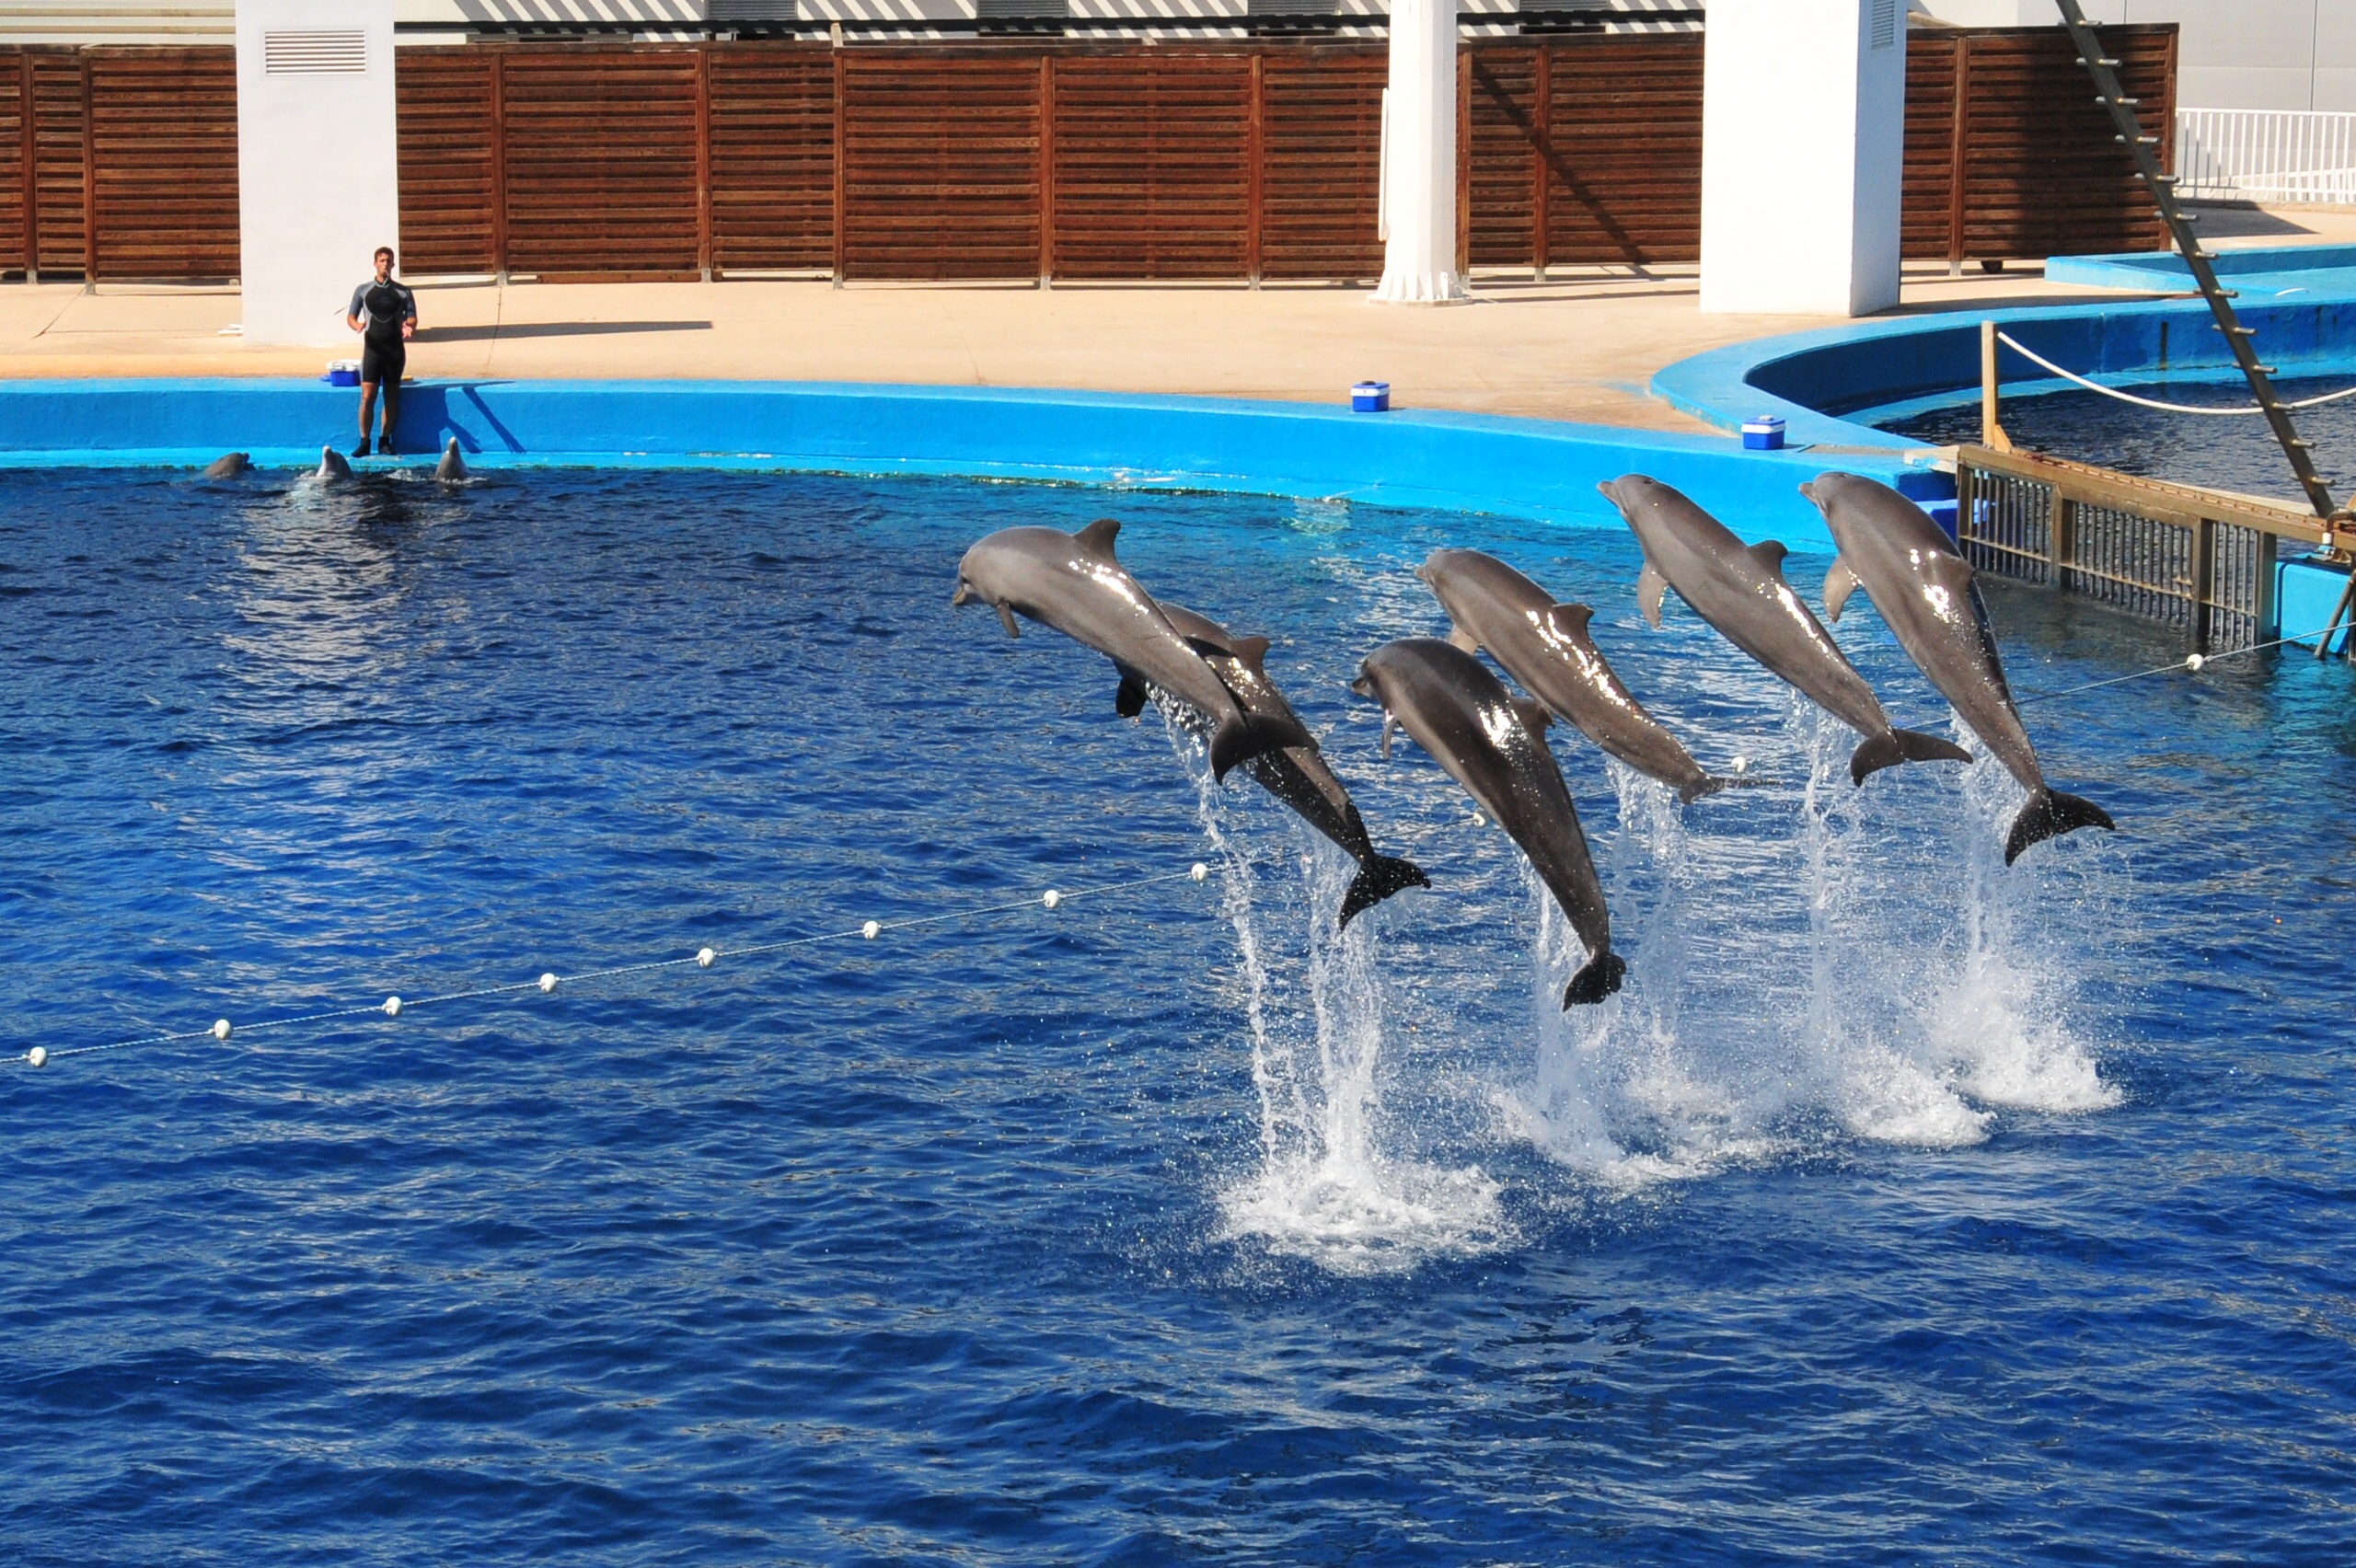
jump, show, mammal, aquarium, vertebrate, valencia, dolphin, dolphins, marine mammal, killer whale, whales dolphins and porpoises